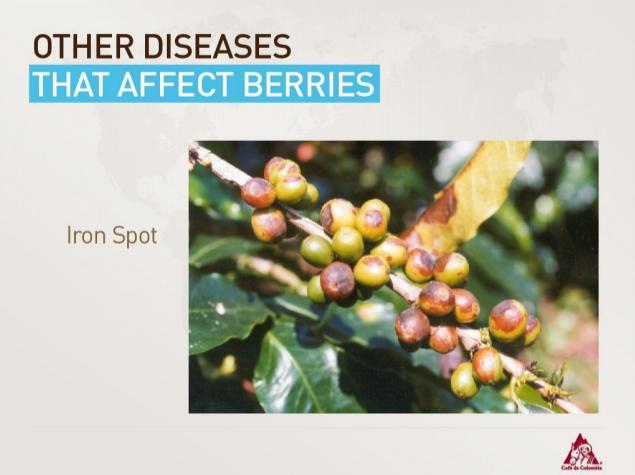
Plant: Coffee
Disease: coffee berry blotch